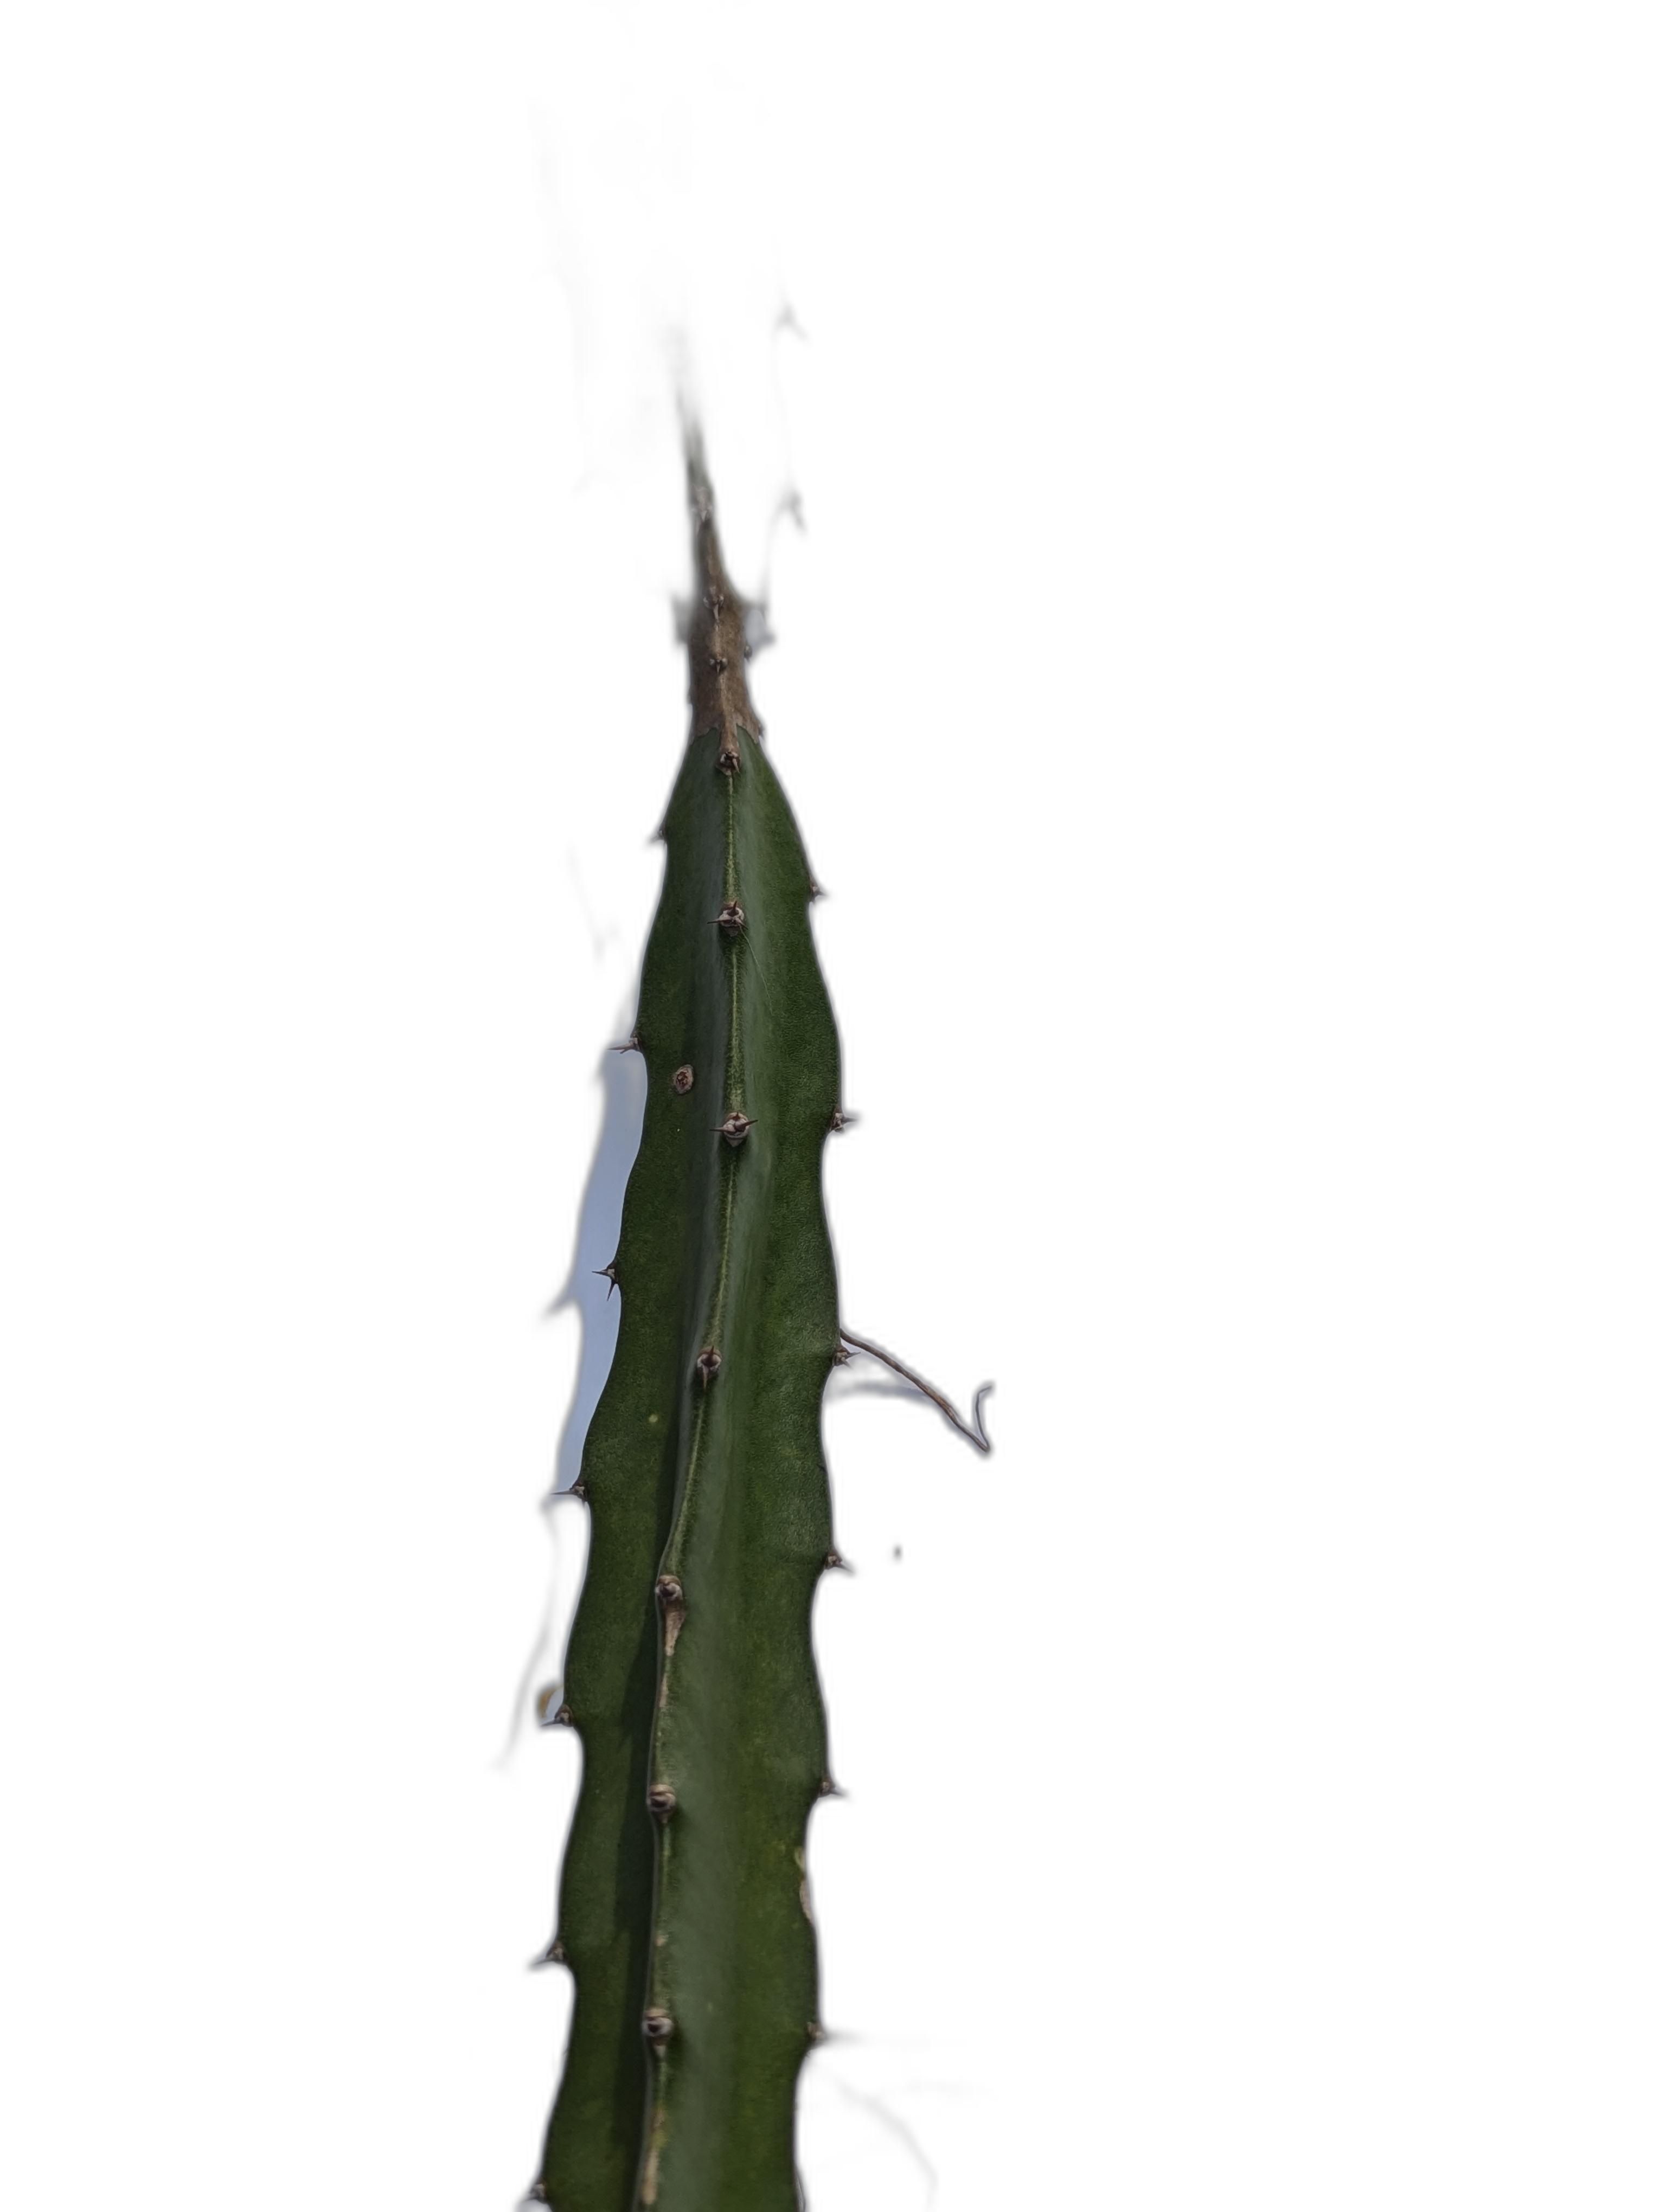
Label: Good leaf